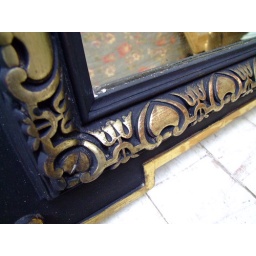
Rococo style French antique mirror in black with gold gilding picking out hearts and highlights